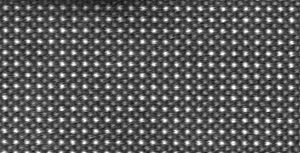
Krystallografi
Det faste krystallinske stof strontiumtitanat under et elektronmikroskop. Det lyse atomer er strontium og de mørke er titanium.
Krystallografi er en videnskabelig disciplin, der beskæftiger sig med den atomare opbygning af stoffer i fast fase.